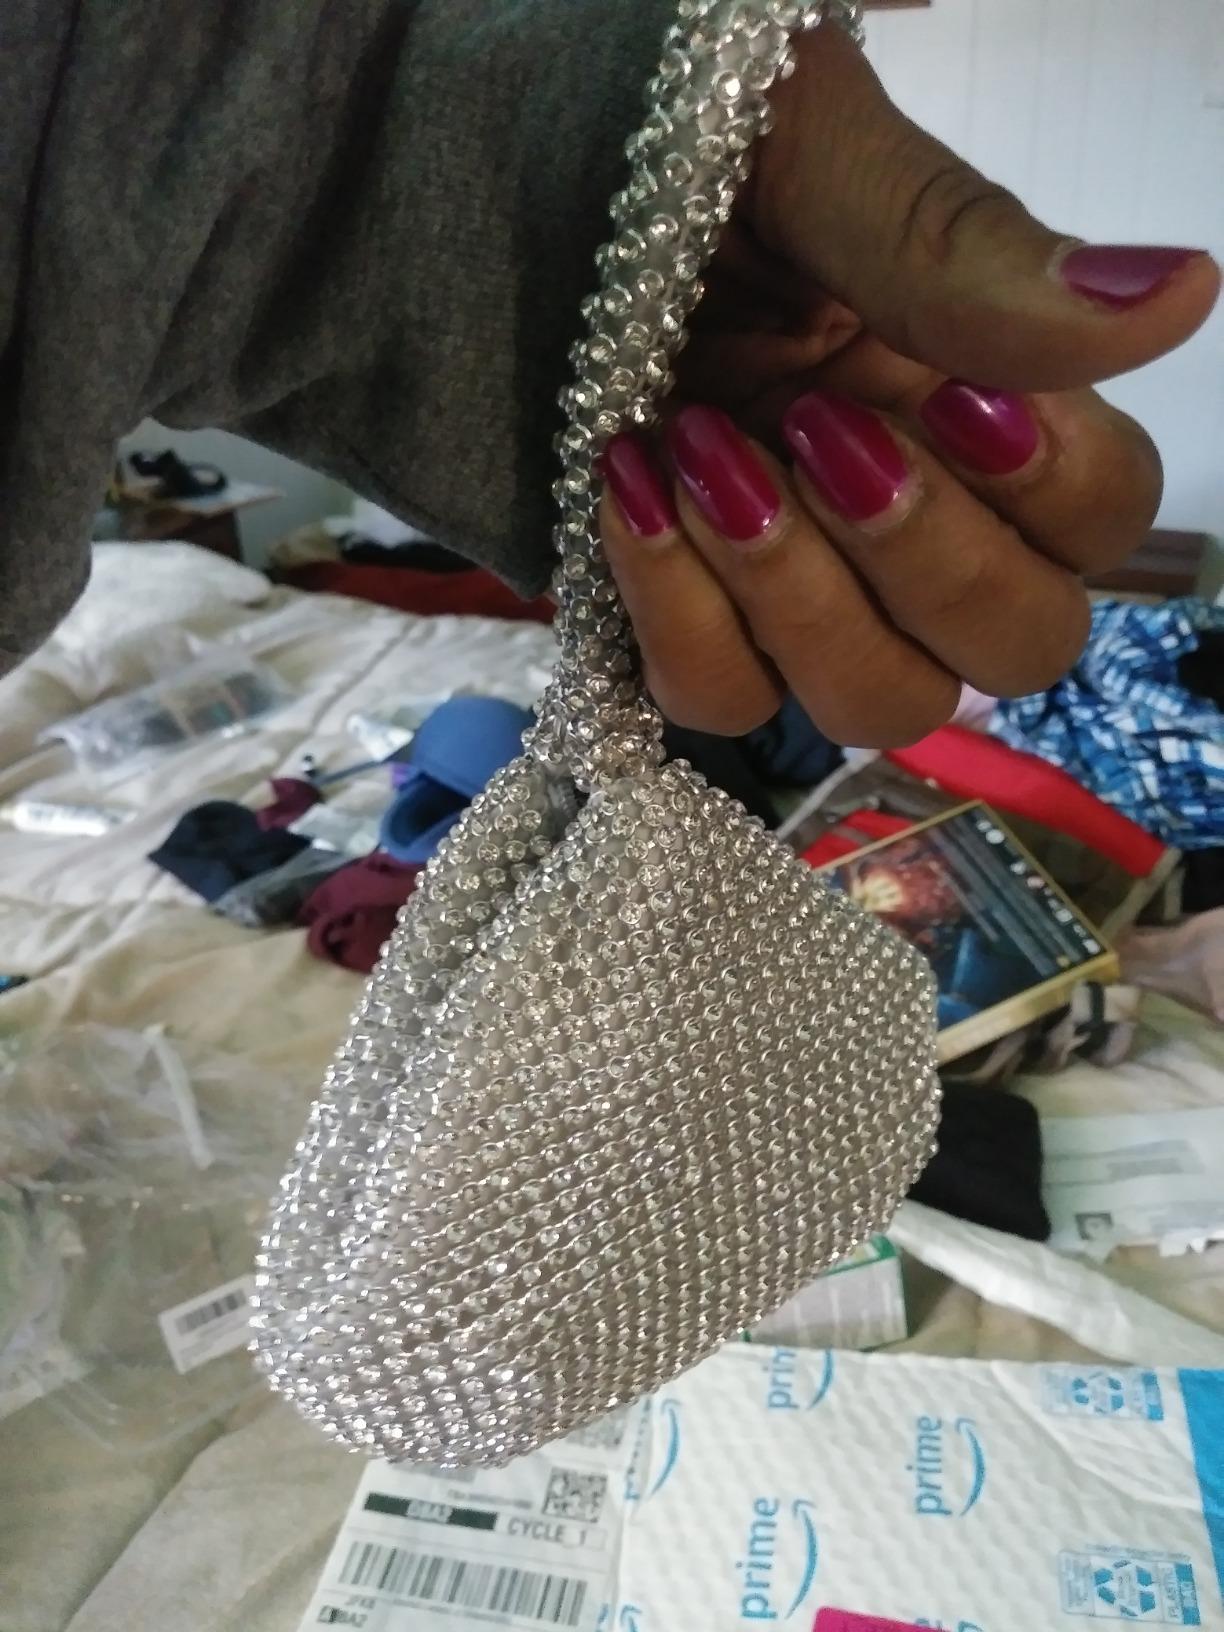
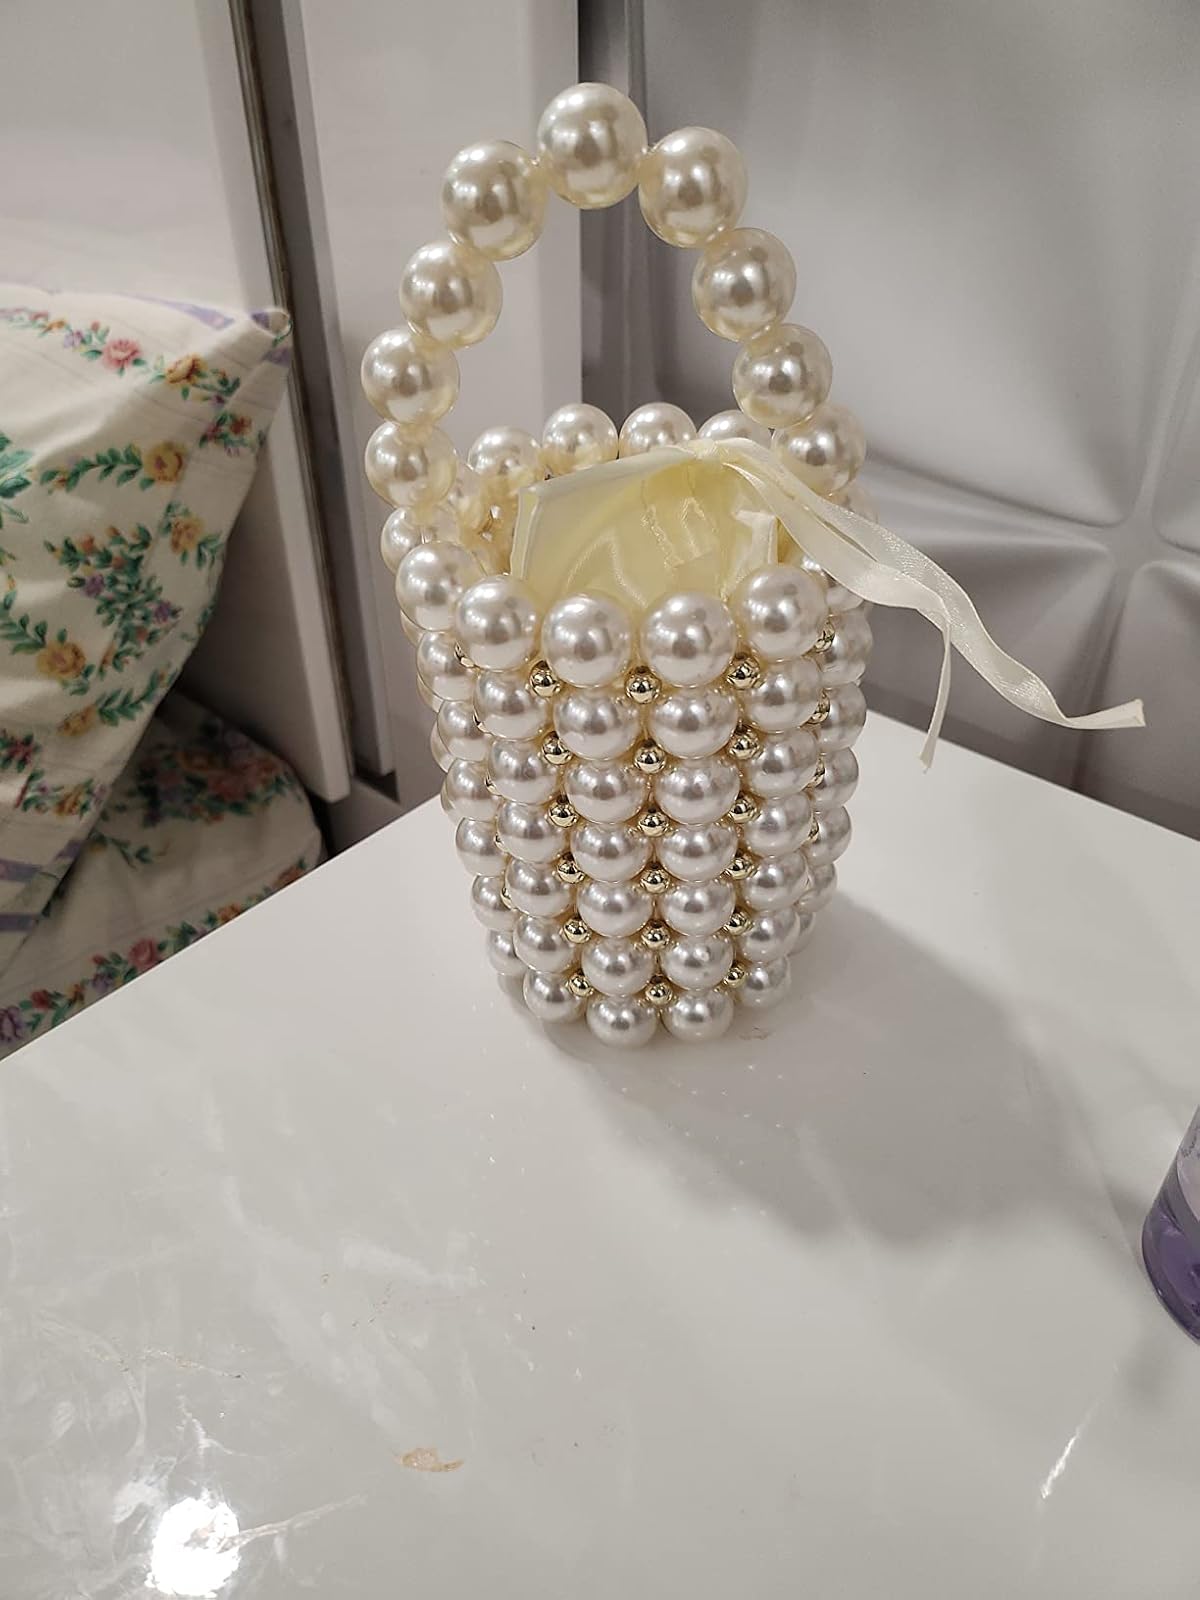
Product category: accessories_handbag
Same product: no